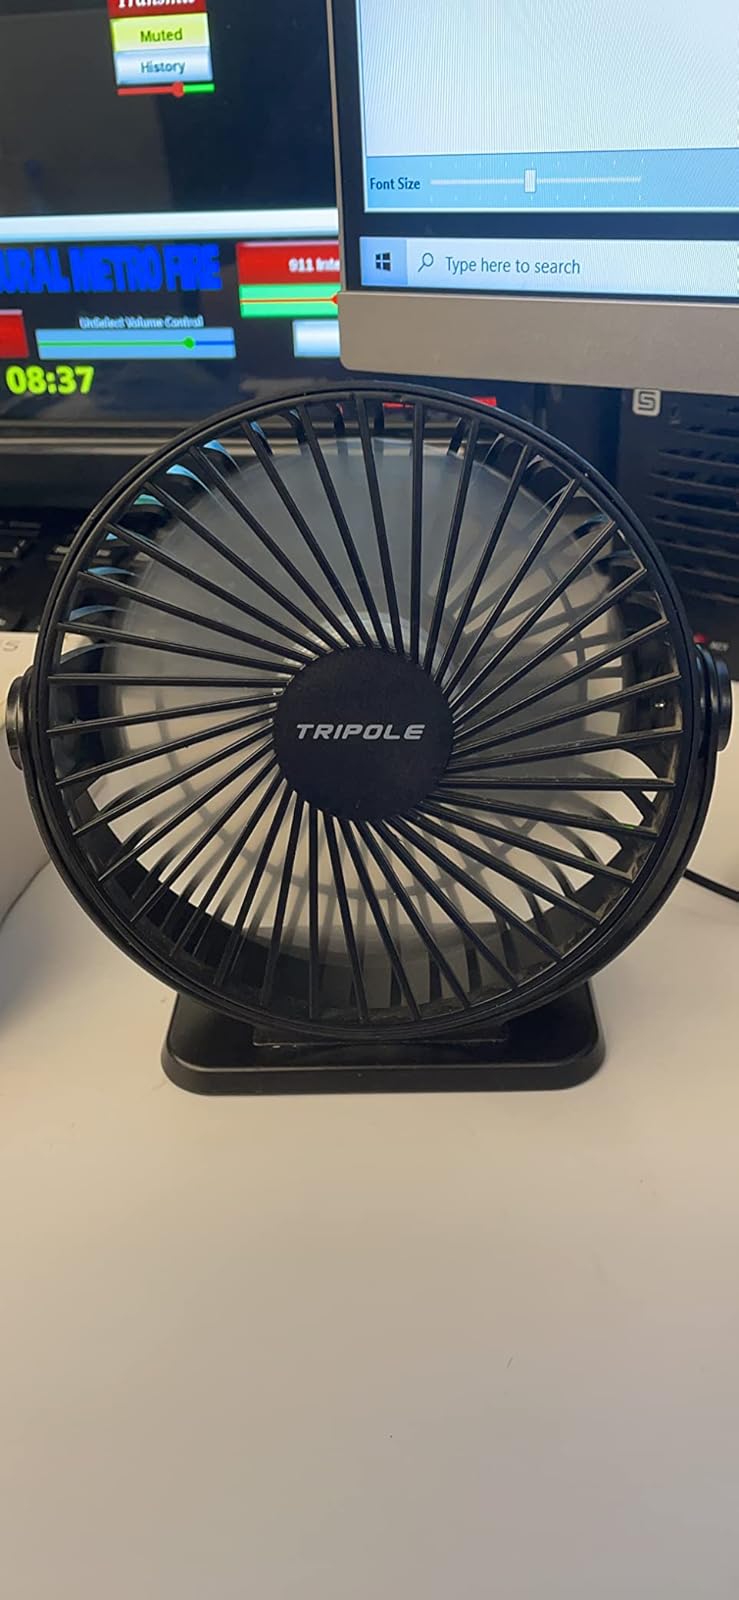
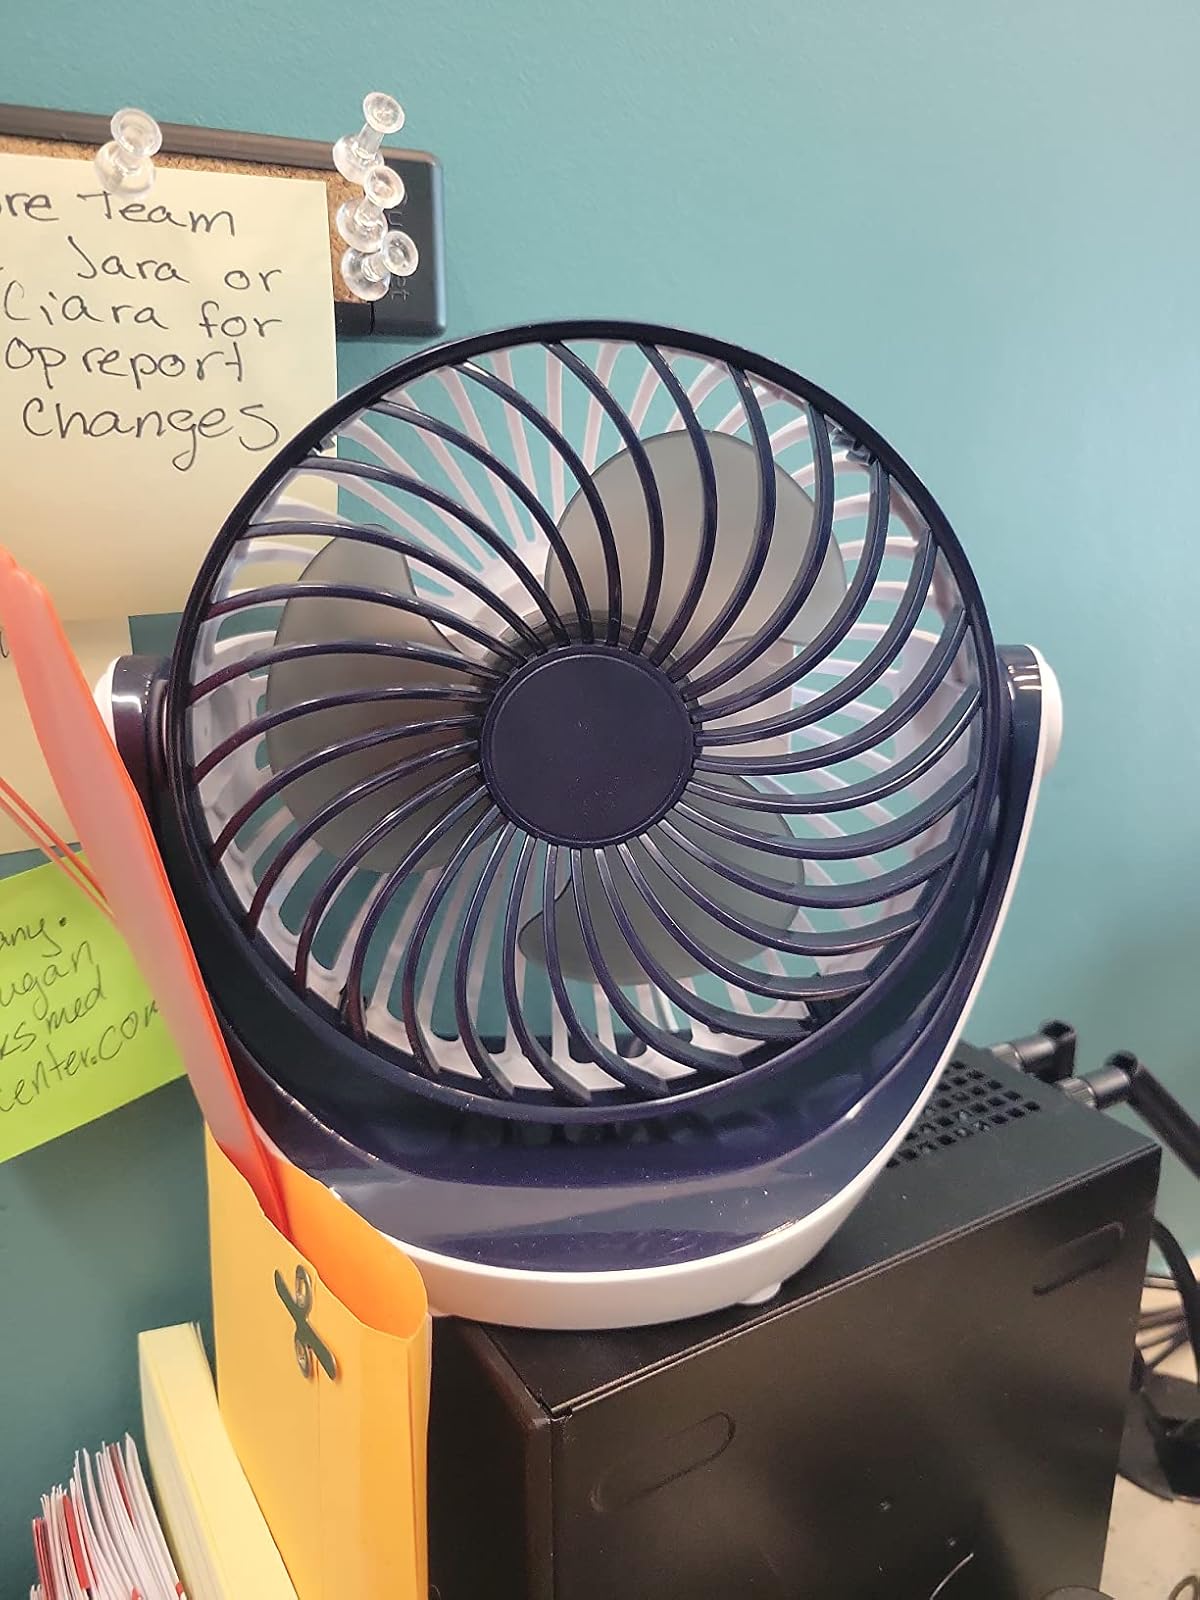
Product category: fan
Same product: no